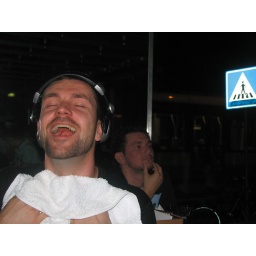
dj lucky dubz at bar p strange fruit mini edition, in the back....jim checking if he shaved himself!!!)(01-07-2005)